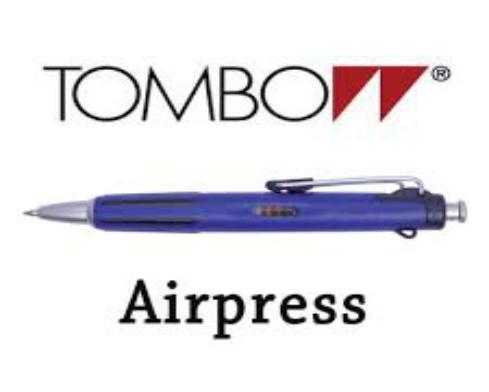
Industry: Necessities